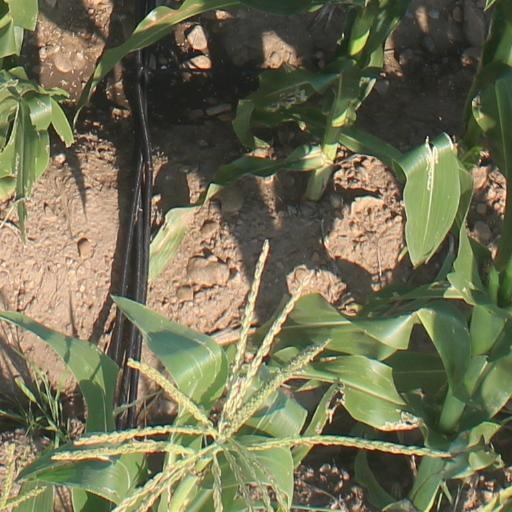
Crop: maize; corn